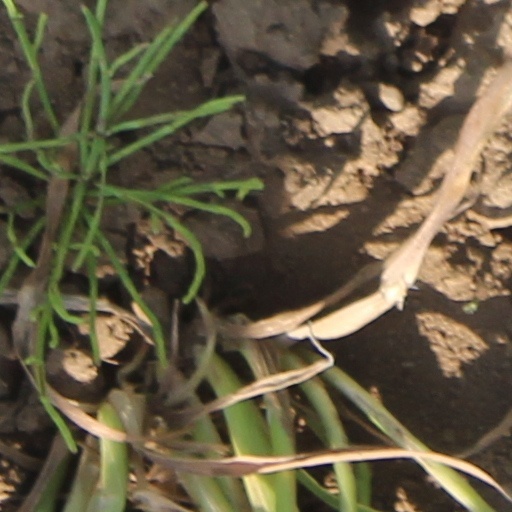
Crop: wheat